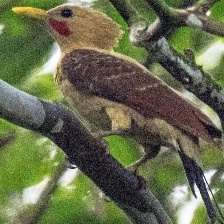
Species: CREAM COLORED WOODPECKER
Scientific name: CELEUS FLAVUS